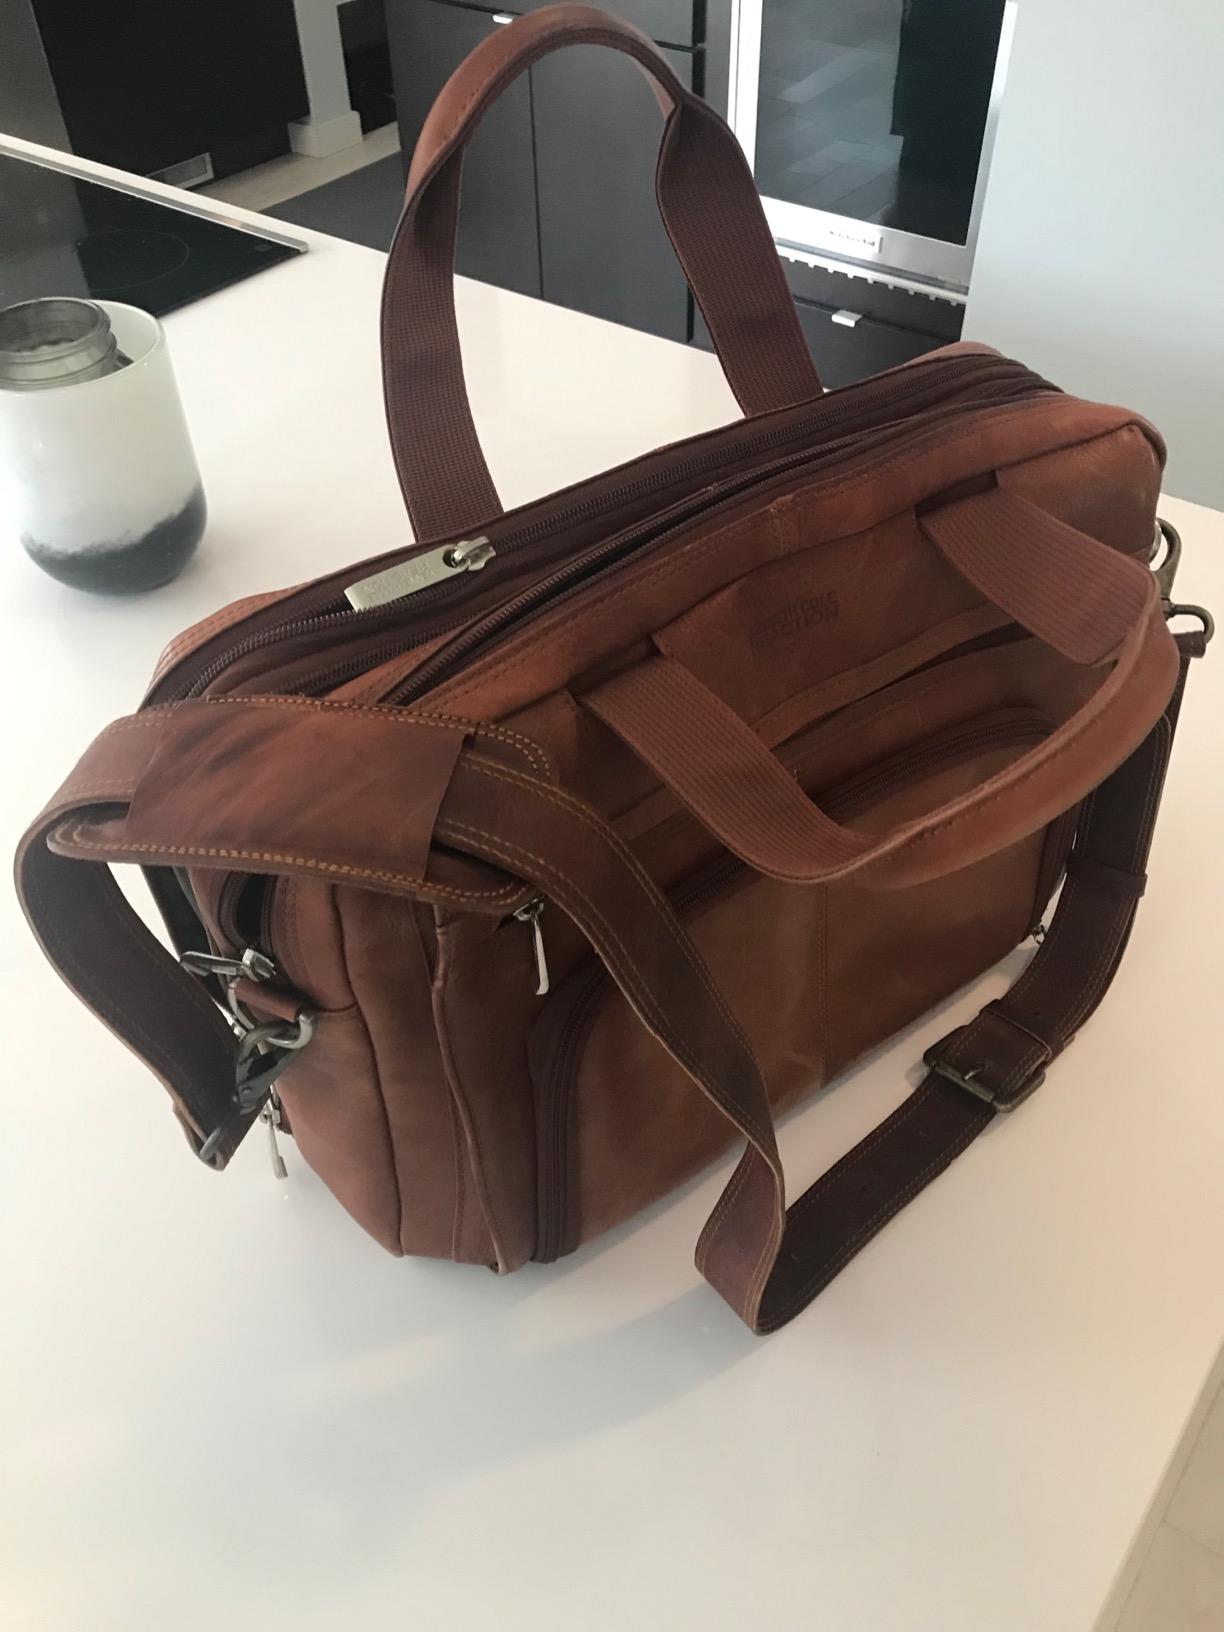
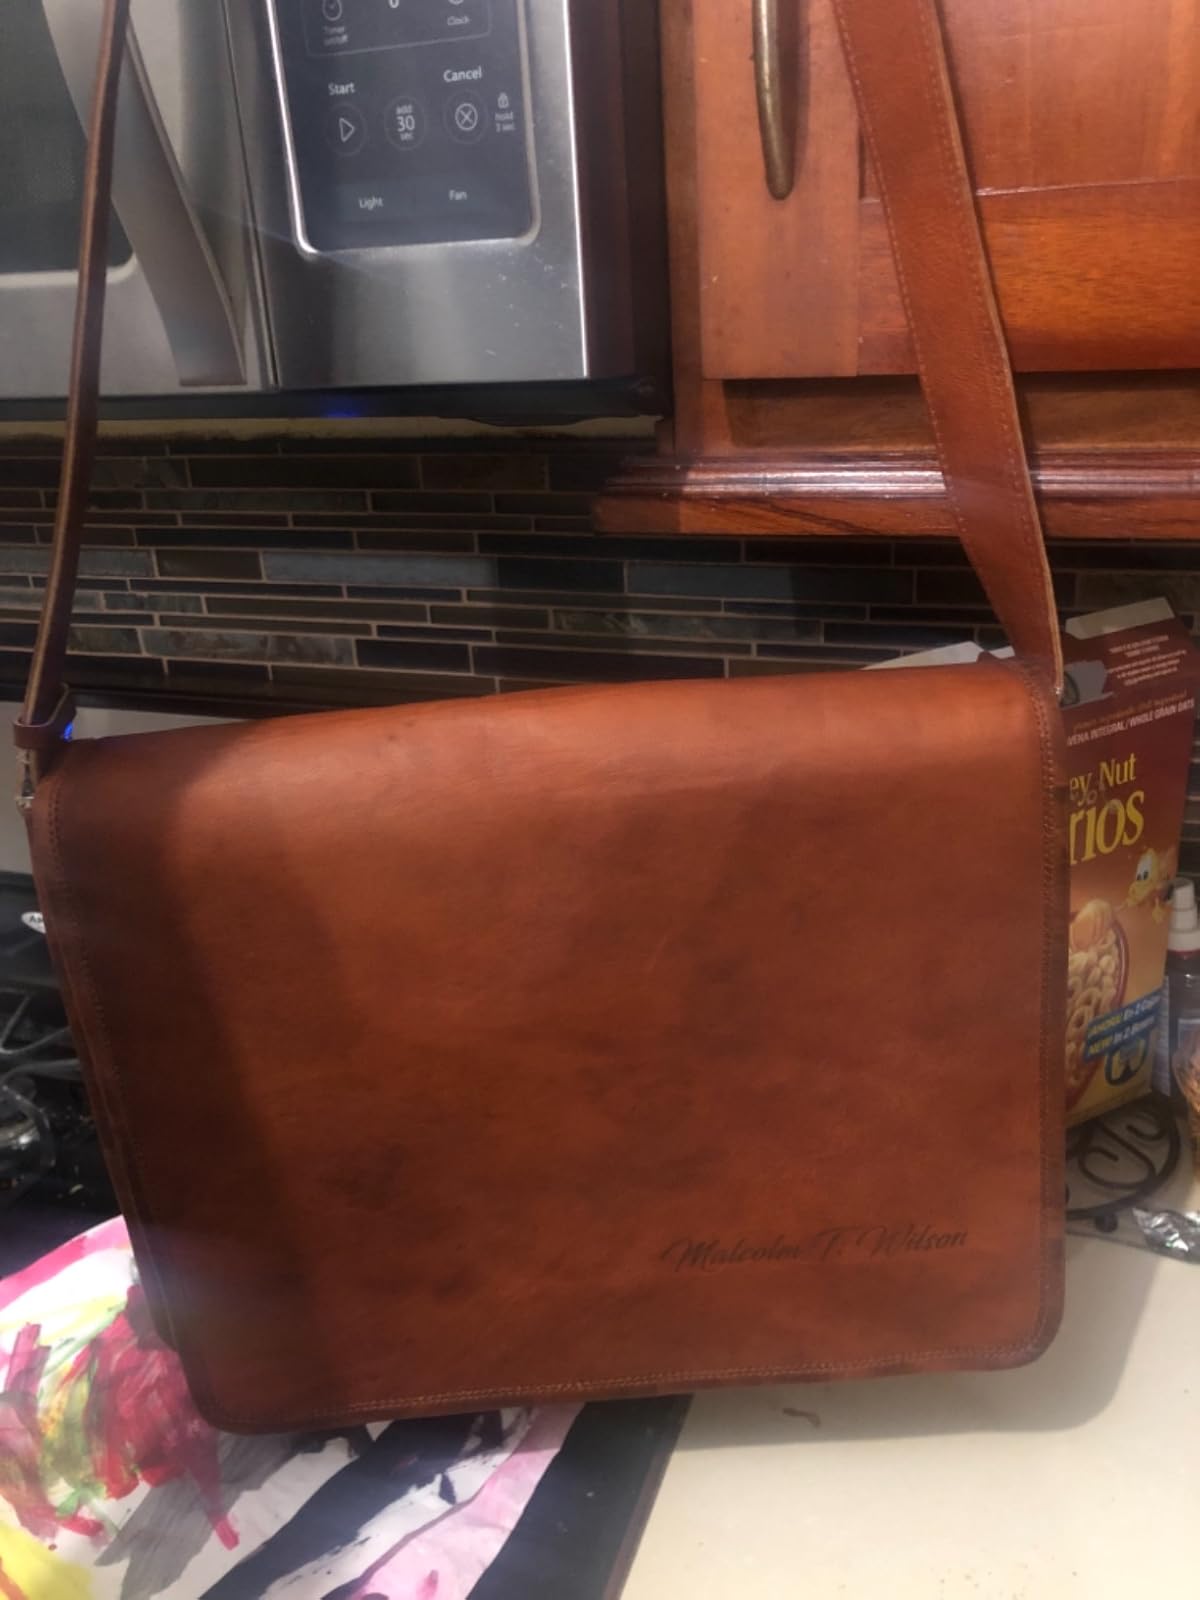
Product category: bag
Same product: no